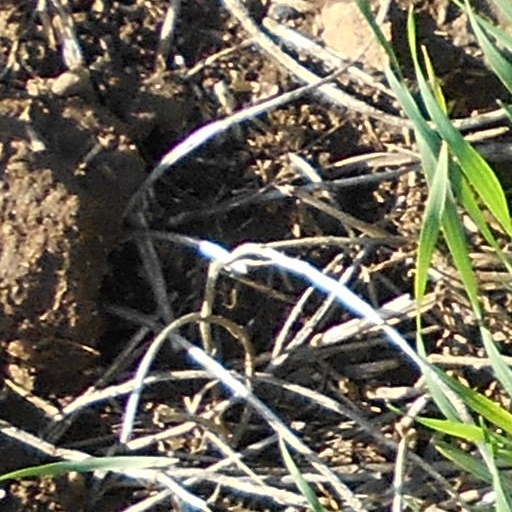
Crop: wheat